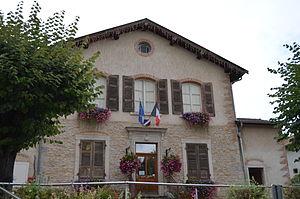
Mairie de Villette-sur-Ain.